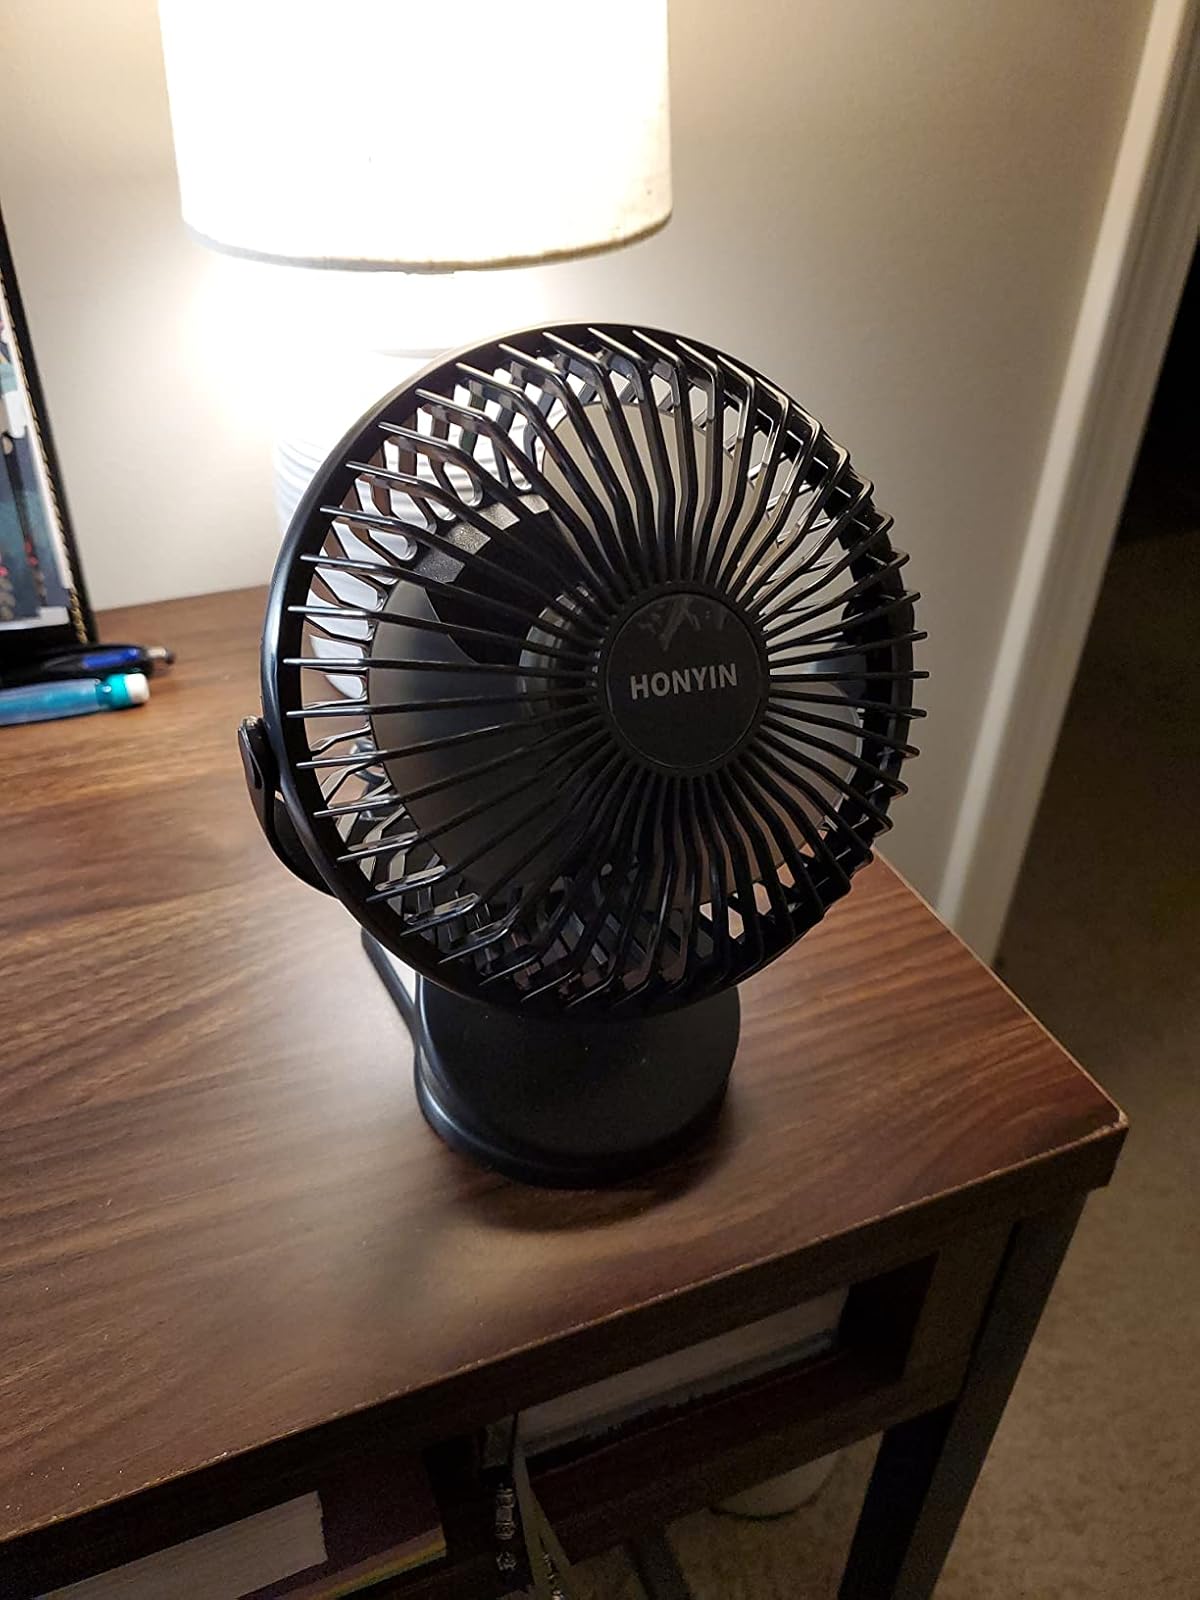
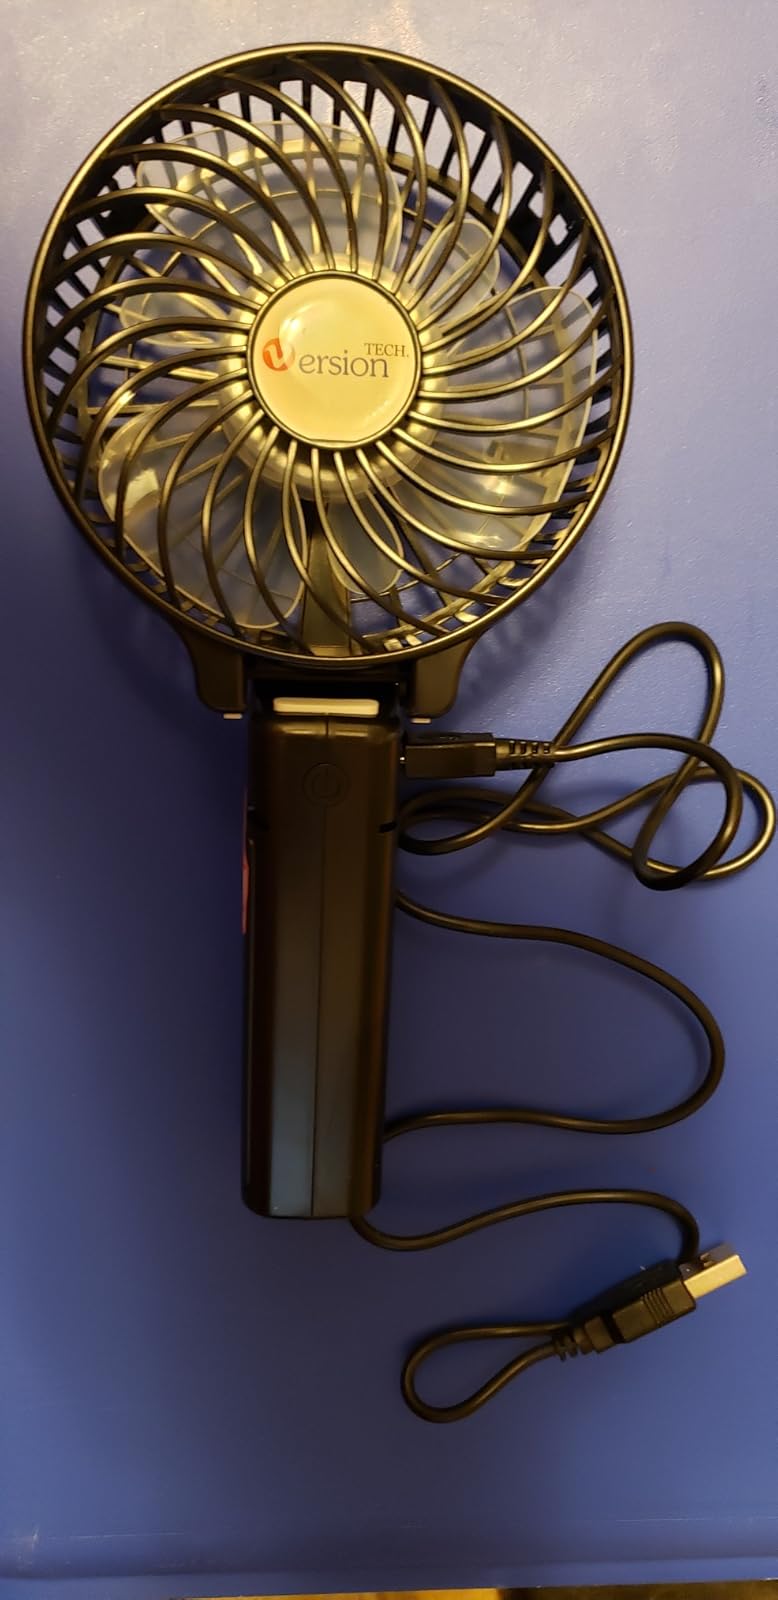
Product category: fan
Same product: no